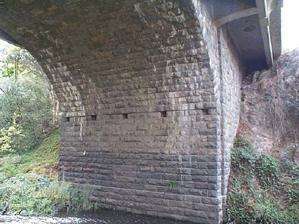
Building: Darebin Creek Bridge
Country: Australia
Year built: 1864
Bridge in Melbourne, Australia Darebin Creek Bridge Coordinates 37°46′44″S 145°02′08″E / 37.778879°S 145.035594°E / -37.778879; 145.035594 History Designer John C Climie CE Constructed by O. H. Willison Opened 1864 Location Darebin Creek Bridge is a bluestone masonry arch and concrete road bridge on Heidelberg road Alphington over Darebin Creek. It was built for Heidelberg Road Trust to a design of John C Climie CE and constructed by contractor O. H. Willison in 1864, to replace an earlier 1852 timber bridge which had fallen into a poor state of repair. The bridge was made possible as a result of funds obtained from a toll gate, established on the east side of the Darebin Creek by the Heidelberg Road Trust. The toll keeper was Henry Holloway, and the charges included one farthing for every pig that crossed the bridge and up to eighteen pence for a carriage with four horses. It was subsequently widened by the Country Roads Board (CRB) in 1937-8 probably to a design of W.A. (Allan) Ozanne. the bridge is one of the largest stone arch bridges in Victoria and among the oldest surviving bridges in Melbourne. References